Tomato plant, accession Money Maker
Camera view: horizontal (90 deg, fisheye); turntable rotation: 330 degrees
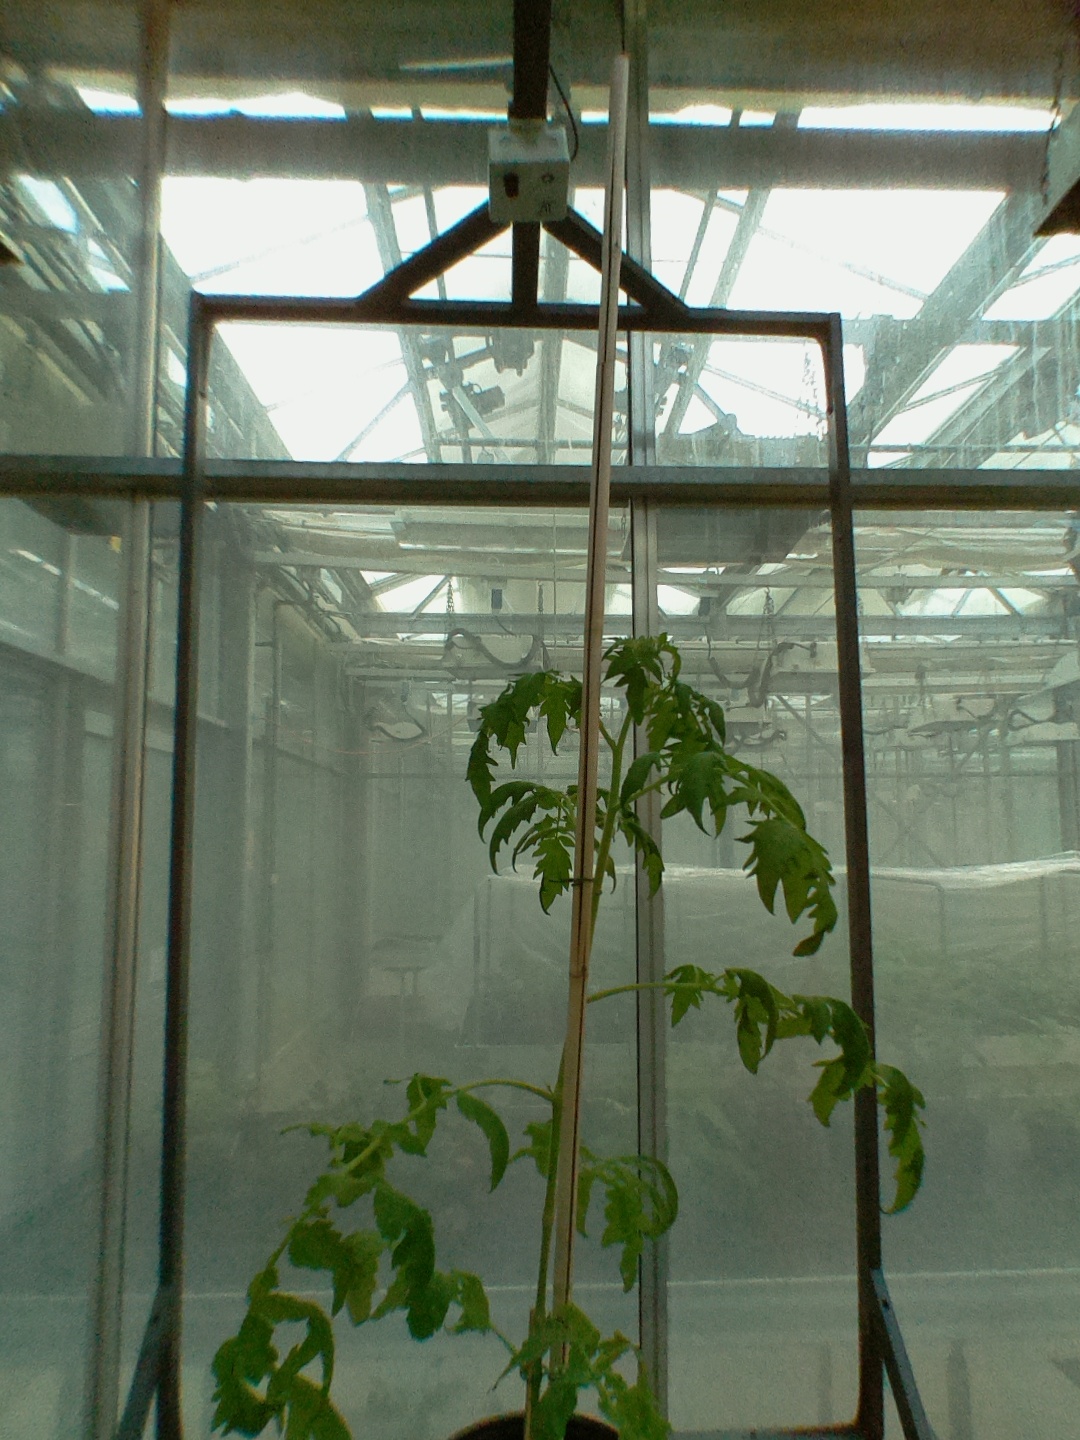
BBCH growth stage 60: First flowers open